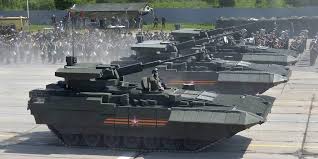
Label: BMP